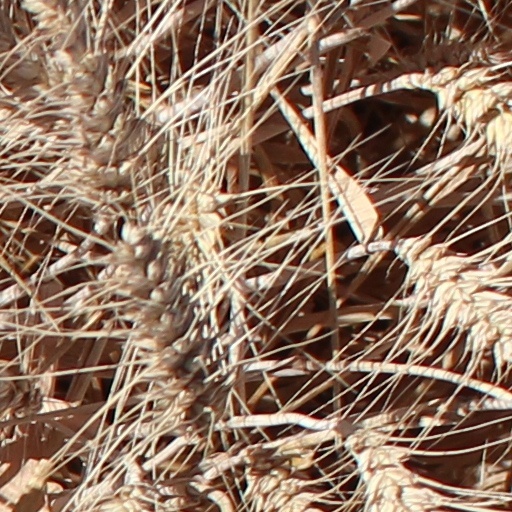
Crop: wheat